American logistics in the Western Allied invasion of Germany

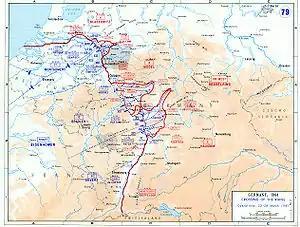
Map of the campaign

The ETO Chief Engineer, Major General Cecil R. Moore, held a meeting of the chief engineers of the major headquarters in October 1944 to discuss the engineering issues involved in crossing the Rhine. A long list of bridging and construction materials was drawn up, which included steel beams up to long and wide, and pilings up to long. As with the LCMs, careful planning was required to move such heavy and awkward loads forward. ADSEC intended to provide double-track railway lines to support the armies: a line from Aachen, Germany, to Wesel, Germany, for the Ninth Army; one from Aachen to Cologne for the First Army; and one from Thionville, France, to Koblenz, Germany, for the Third Army.